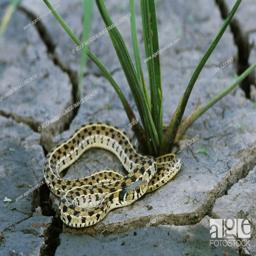
Animal: snakes